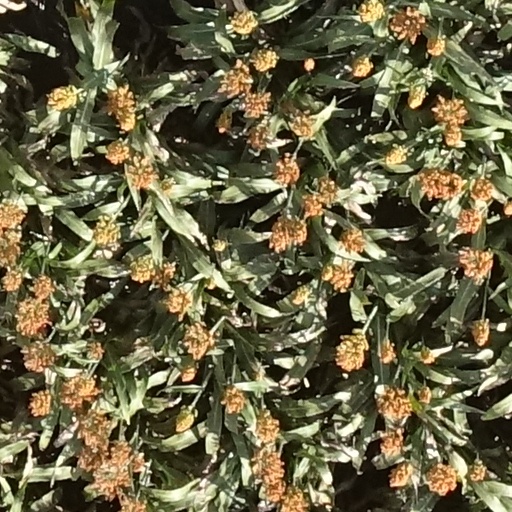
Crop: sorghum